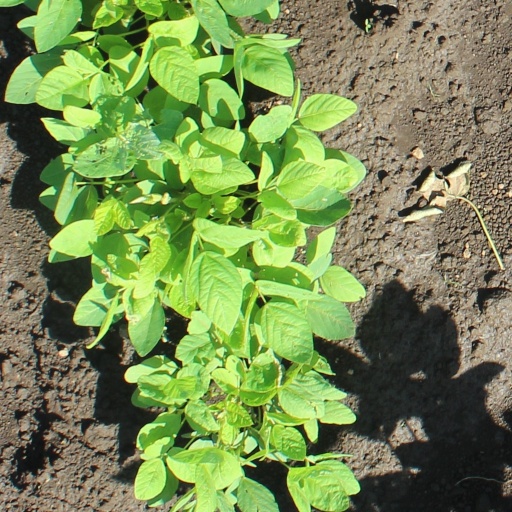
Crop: soybean